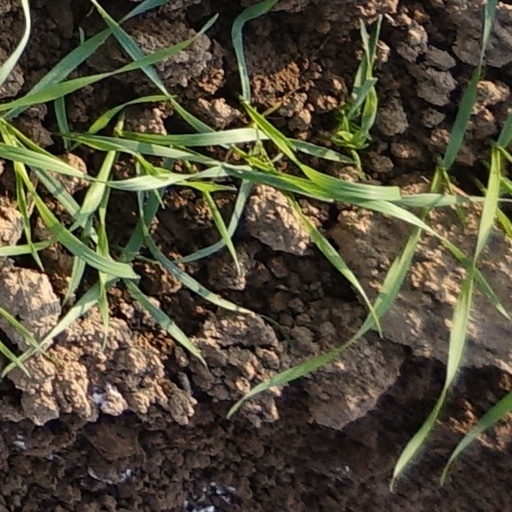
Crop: wheat